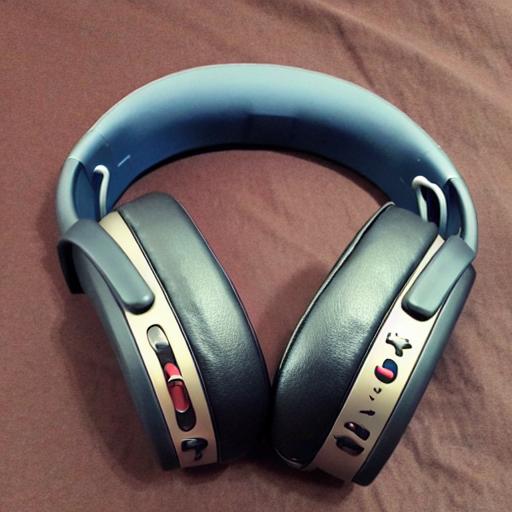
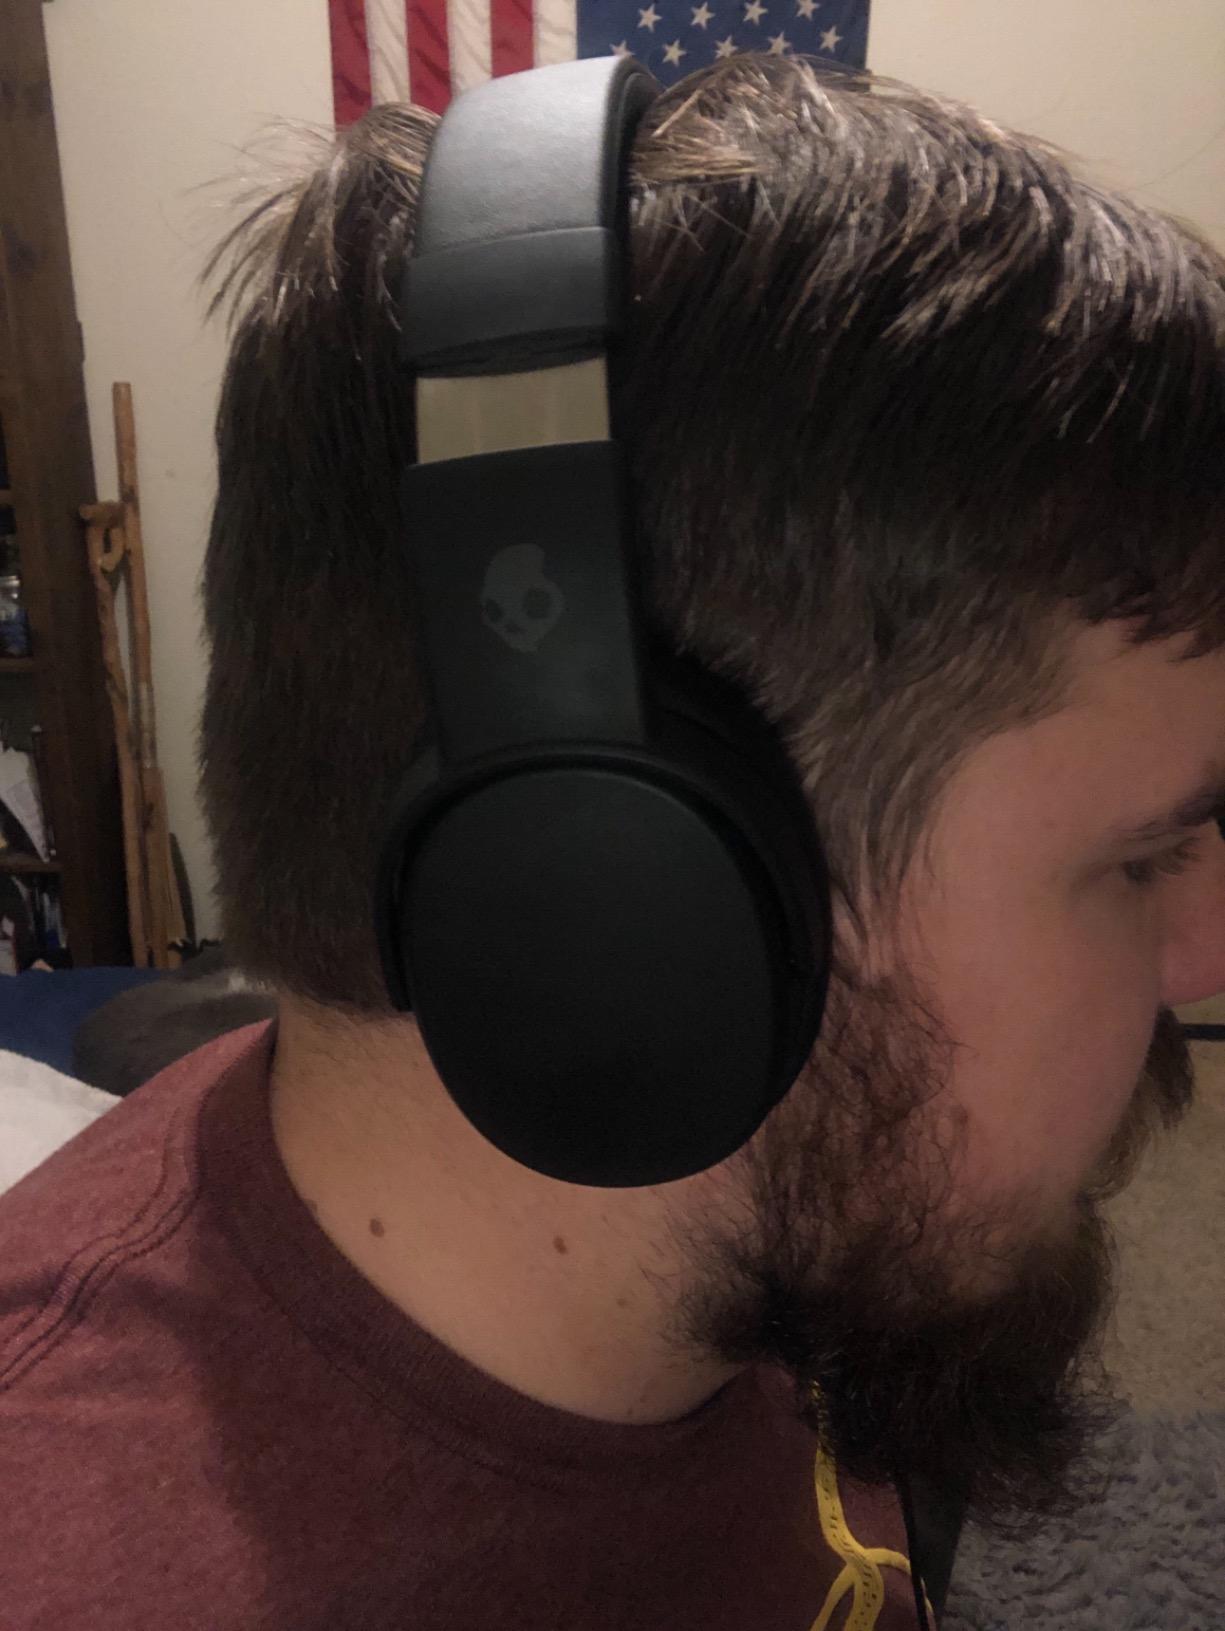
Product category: headphones
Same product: no